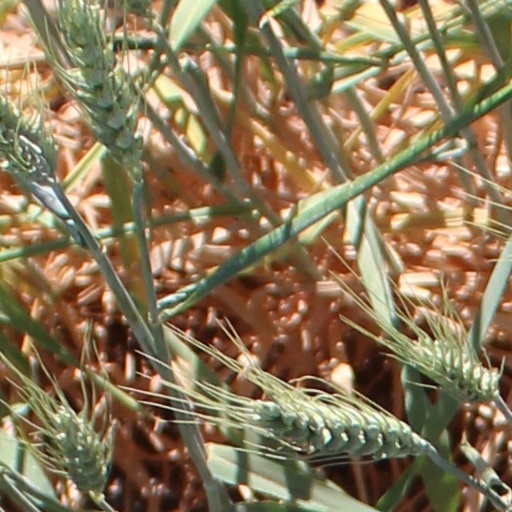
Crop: wheat